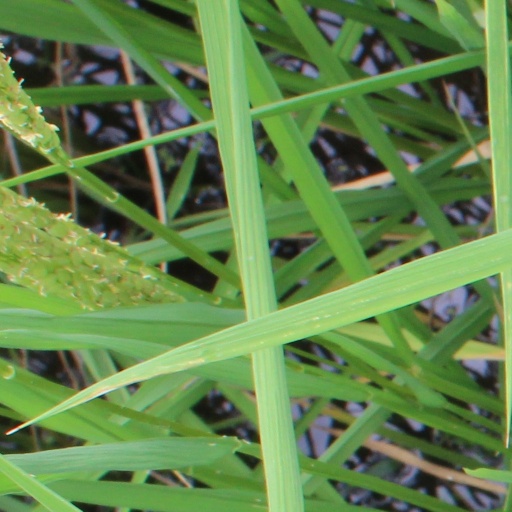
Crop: rice